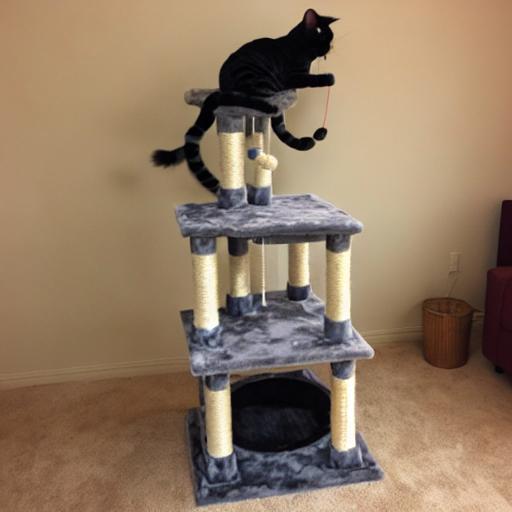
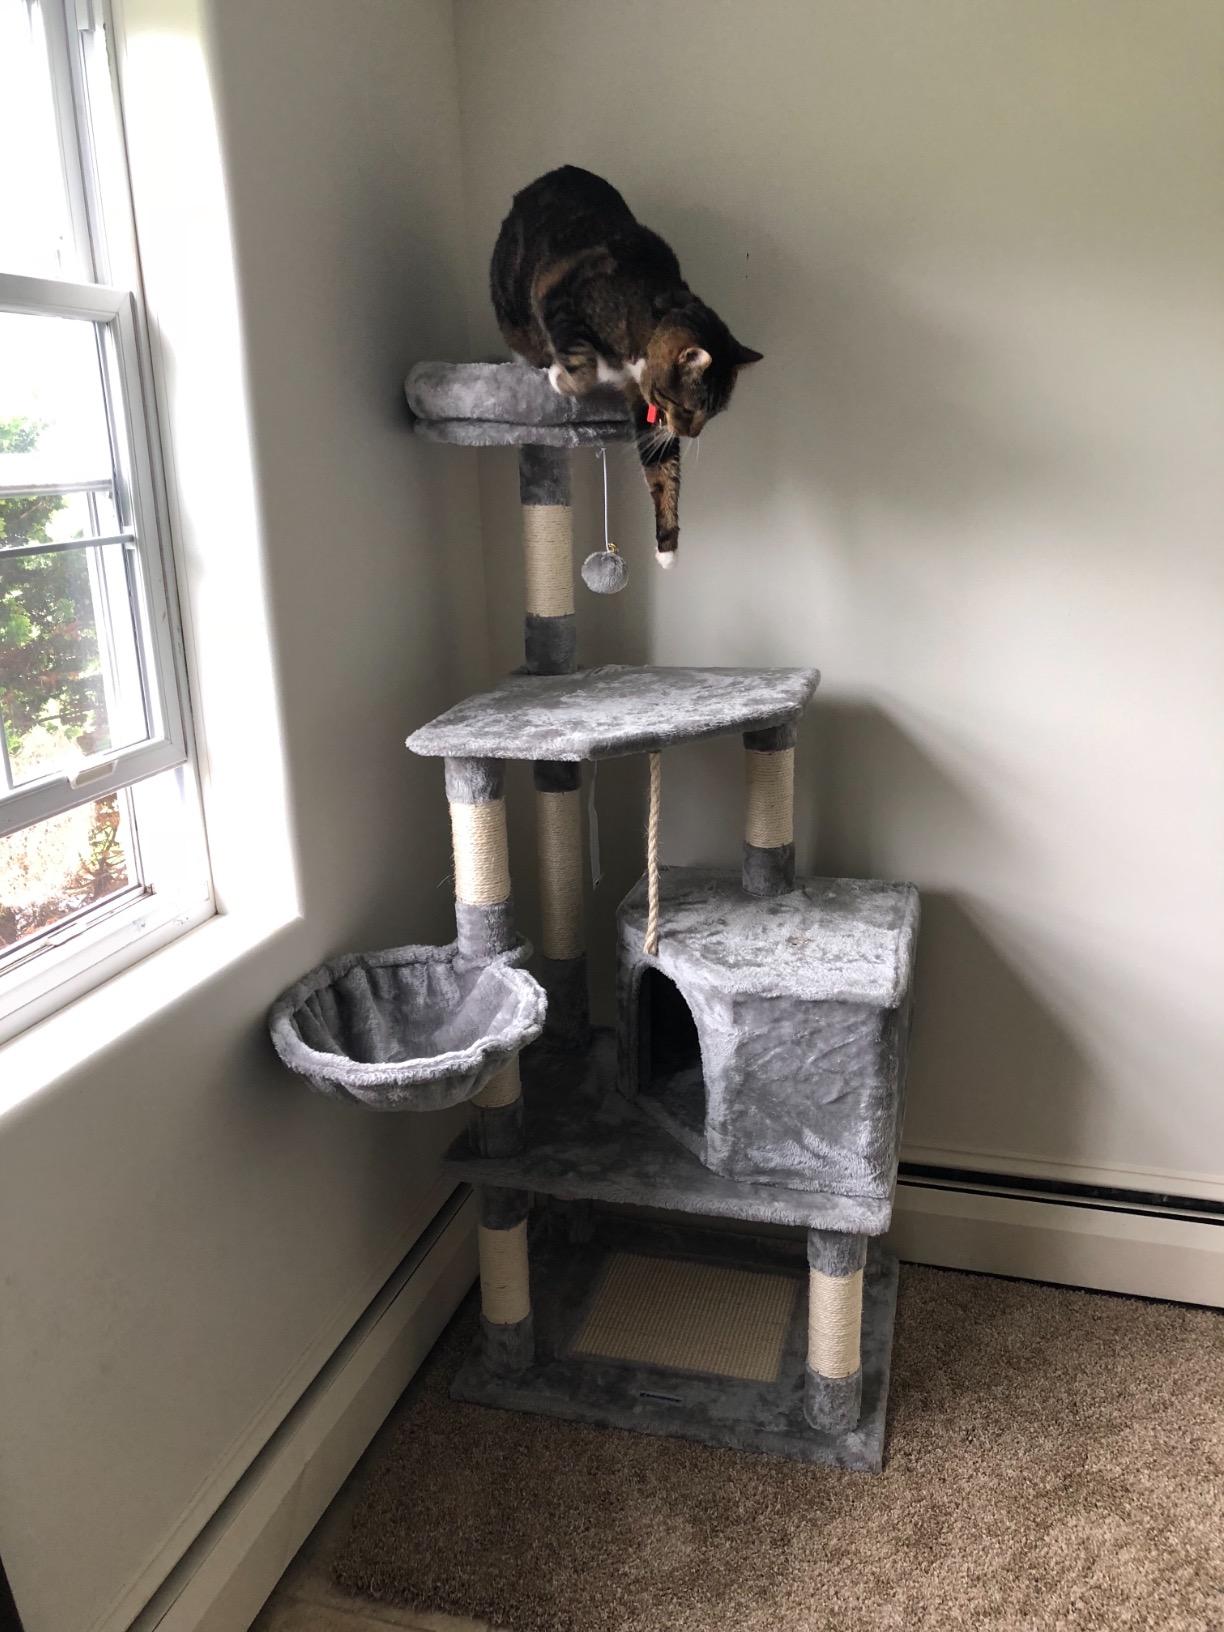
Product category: items_cat tree
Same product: no